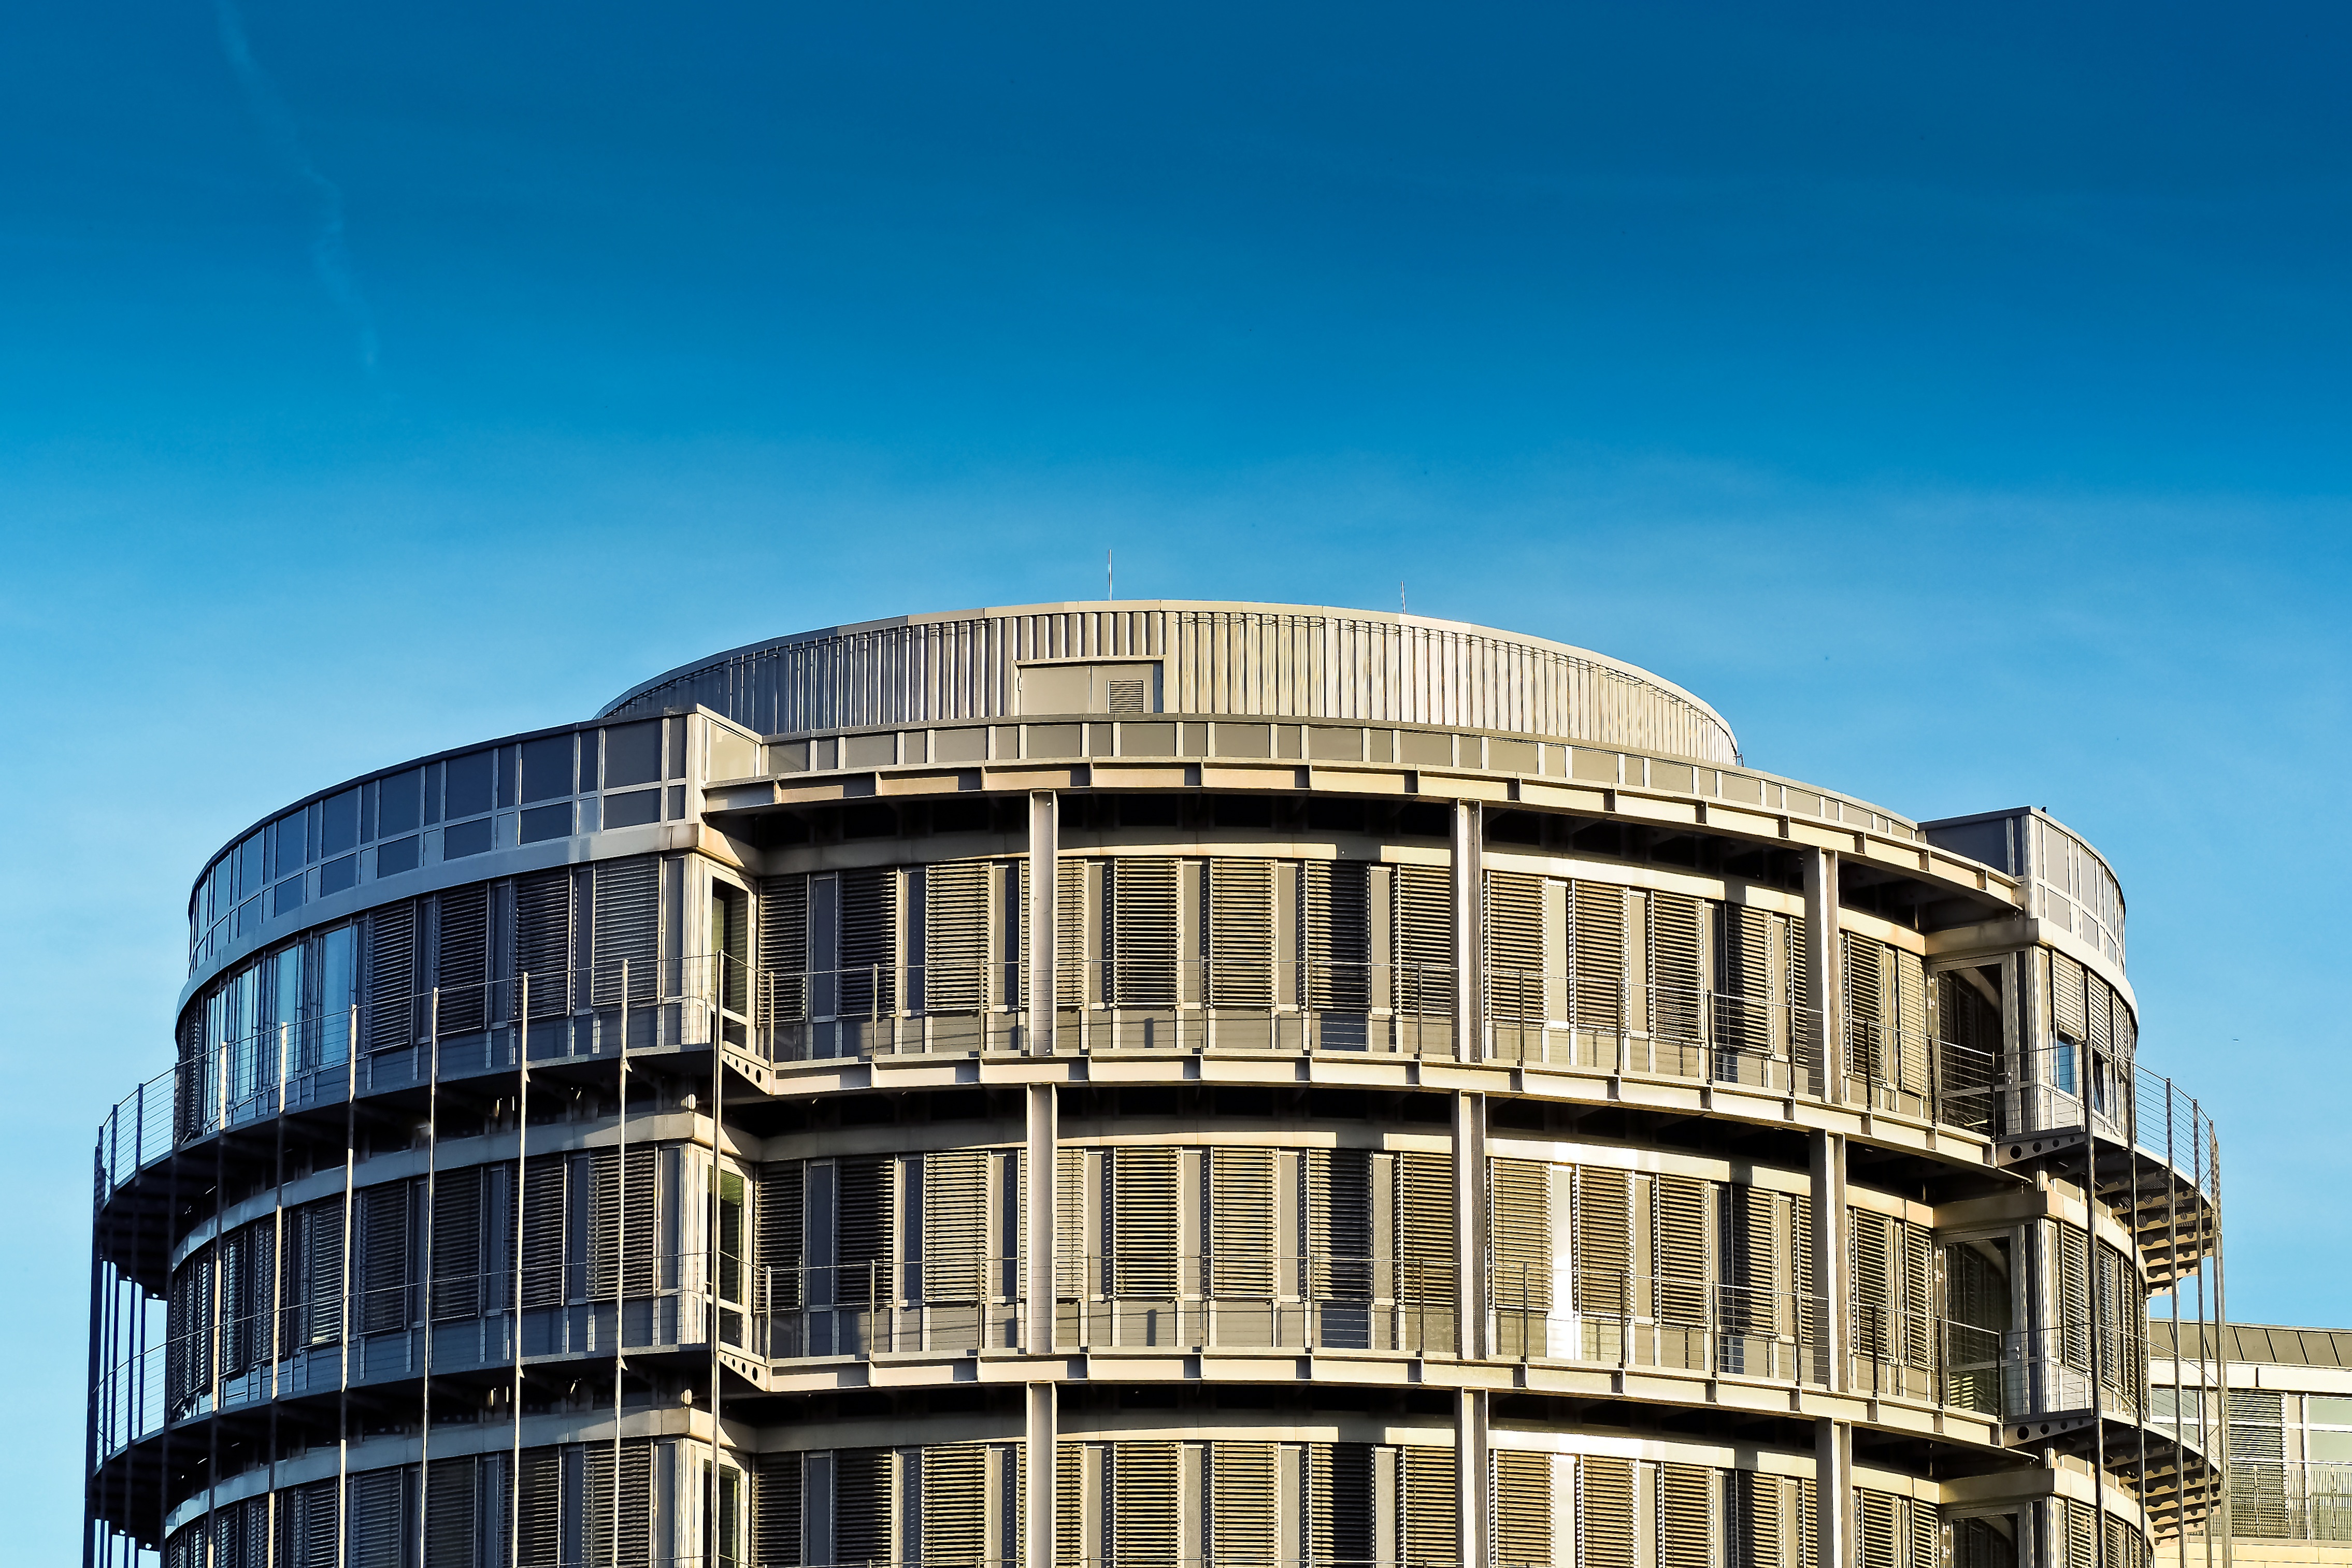
abstract, architecture, structure, window, building, city, skyscraper, urban, reflection, metal, landmark, facade, modern, stadium, office building, tower block, modern architecture, homes, rotunda, headquarters, about, dusseldorf, house facade, sport venue, brutalist architecture